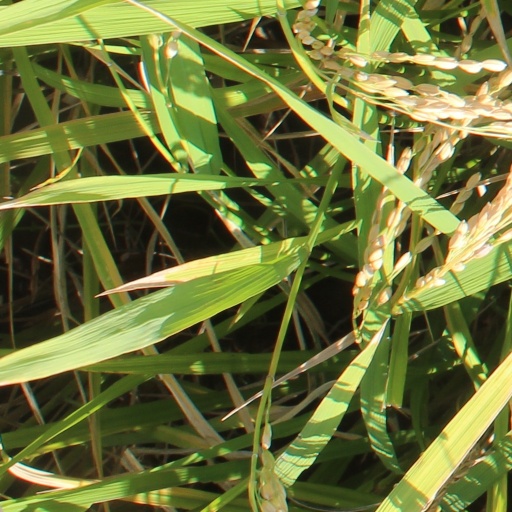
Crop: rice